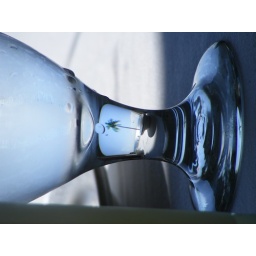
a plam tree in the steam of a glass